Tarki

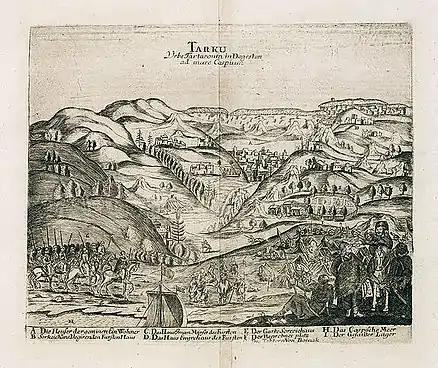
Engraving of Tarki in a publication of German traveler Adam Olearius' travel account

Tarki is mentioned by Armenian chronicles of the 7-8th century, by Giovanni Carpini in the Catalan Atlas of 1375, and by Timurid historians.